Stolpersteine in Říčany

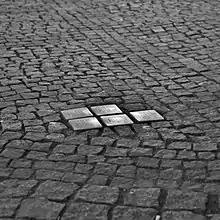
The first Stolpersteine in Říčany commemorates Family Fišer.

The Stolpersteine in Říčany lists the Stolpersteine in the town of Říčany. Stolpersteine is the German name for "stumbling blocks" collocated all over Europe by German artist, Gunter Demnig. The blocks commemorate the Nazi victims that were murdered, deported, exiled, or driven to suicide.